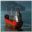
Label: ship